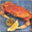
Label: cra